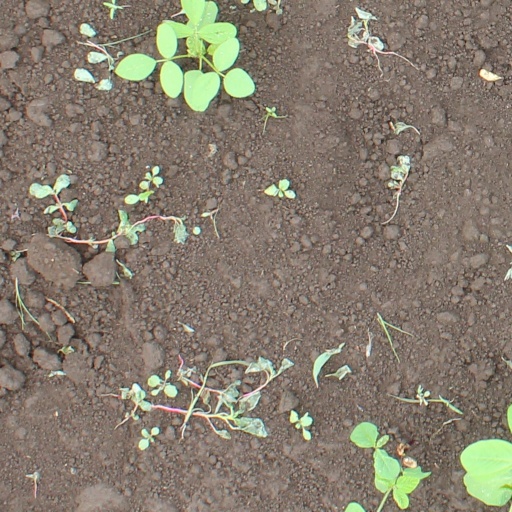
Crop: soybean